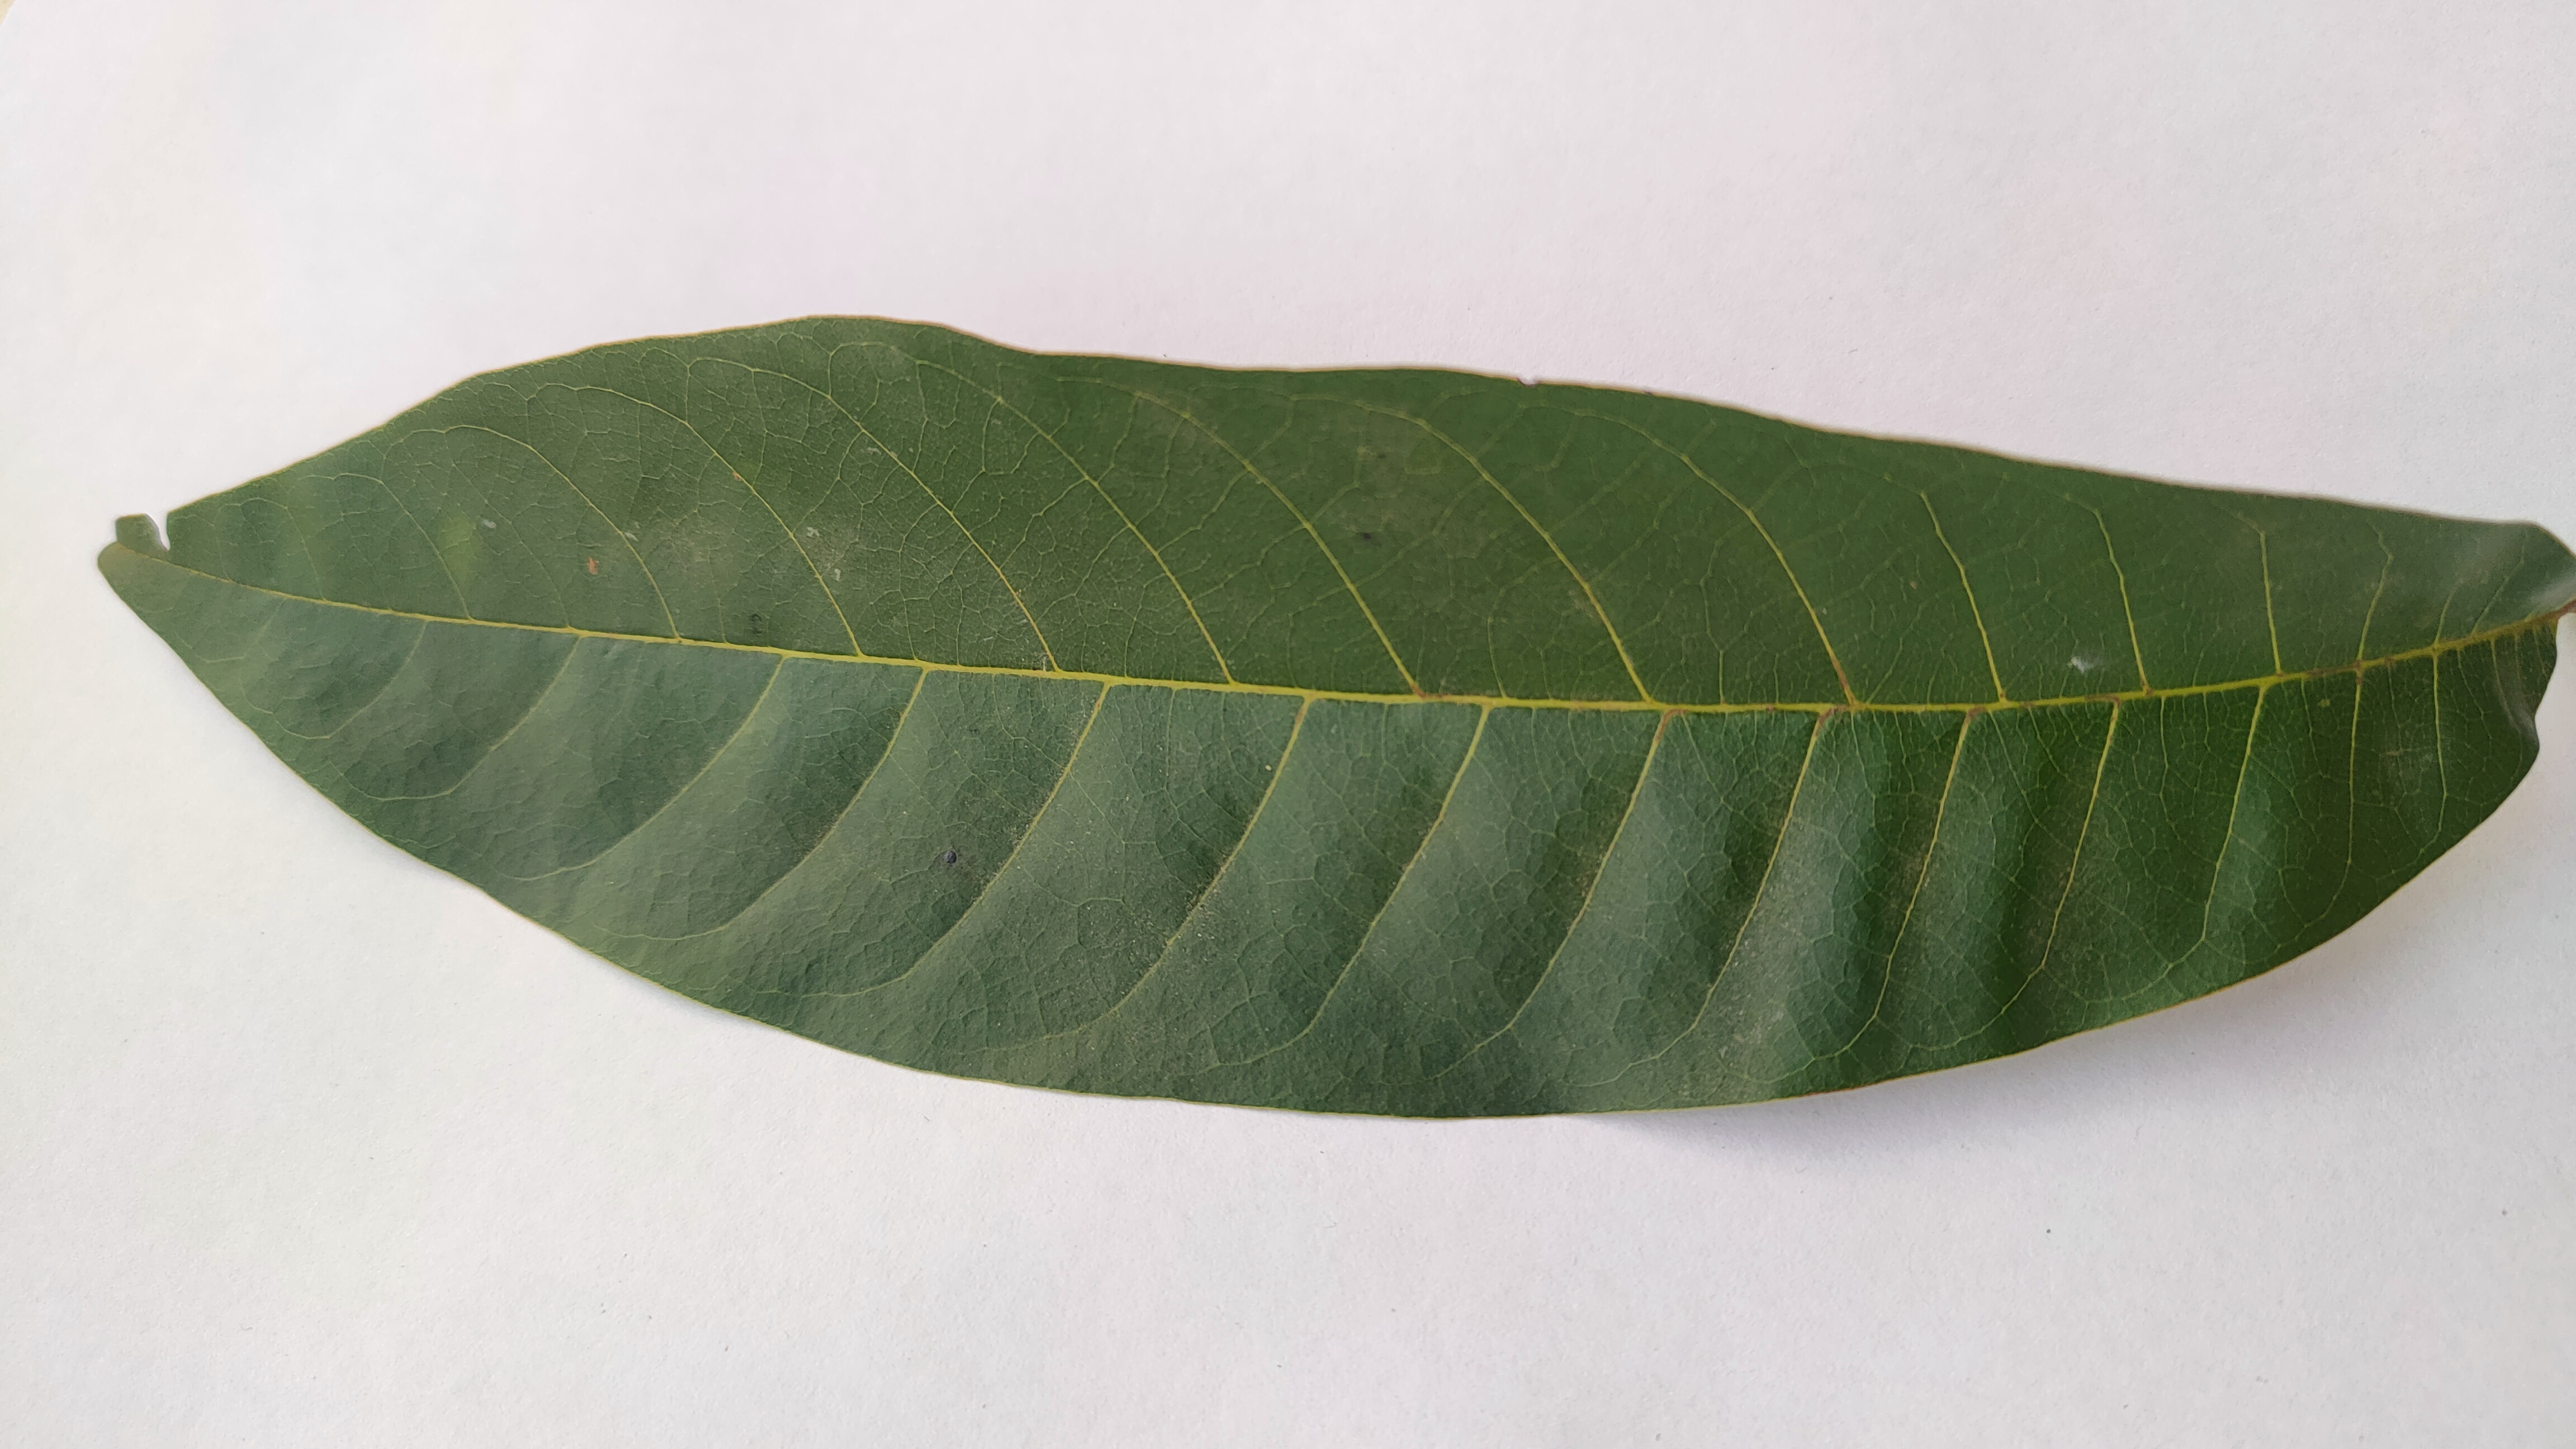
Leaf variety: Custard Apple